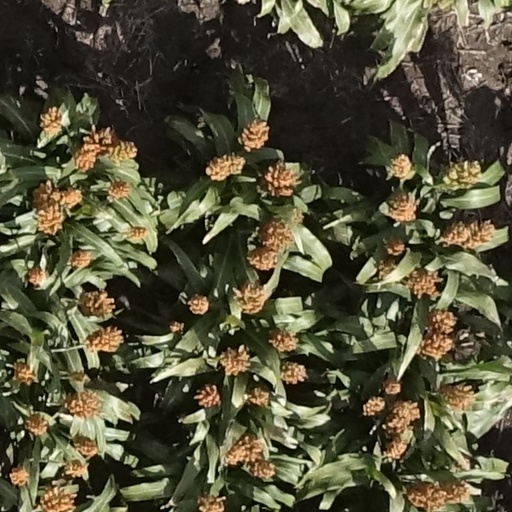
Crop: sorghum